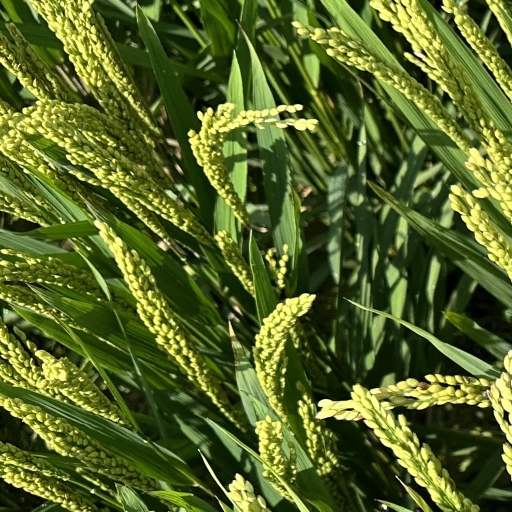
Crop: rice